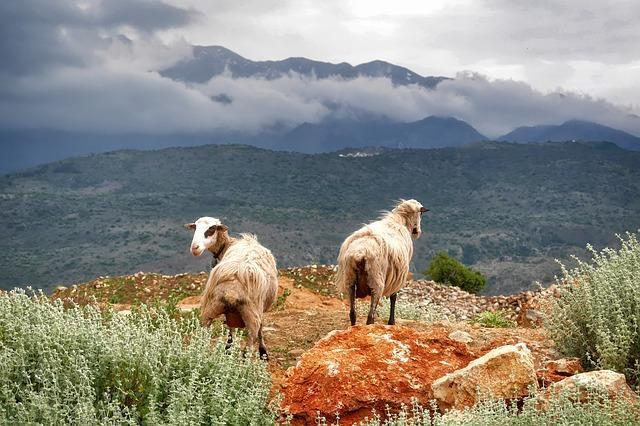
sheep